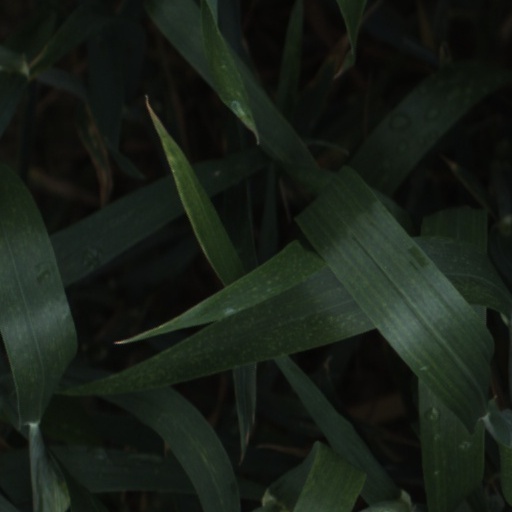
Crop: wheat